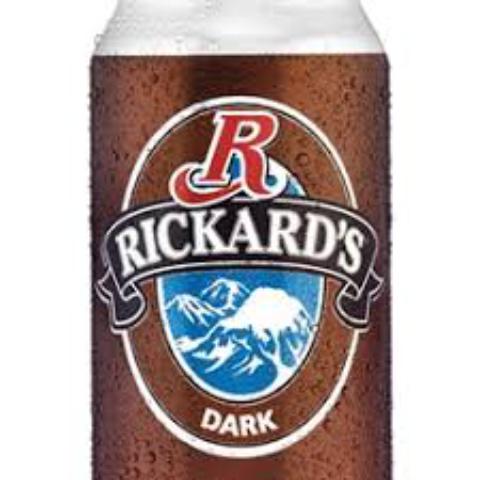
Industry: Food